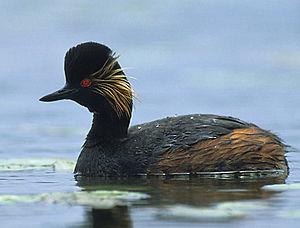
Le Grèbe à cou noir est une espèce d'oiseau de la famille des podicipédidés. C'est le plus sociable de tous les grèbes, mais aussi celui dont la population mondiale est la plus nombreuse.